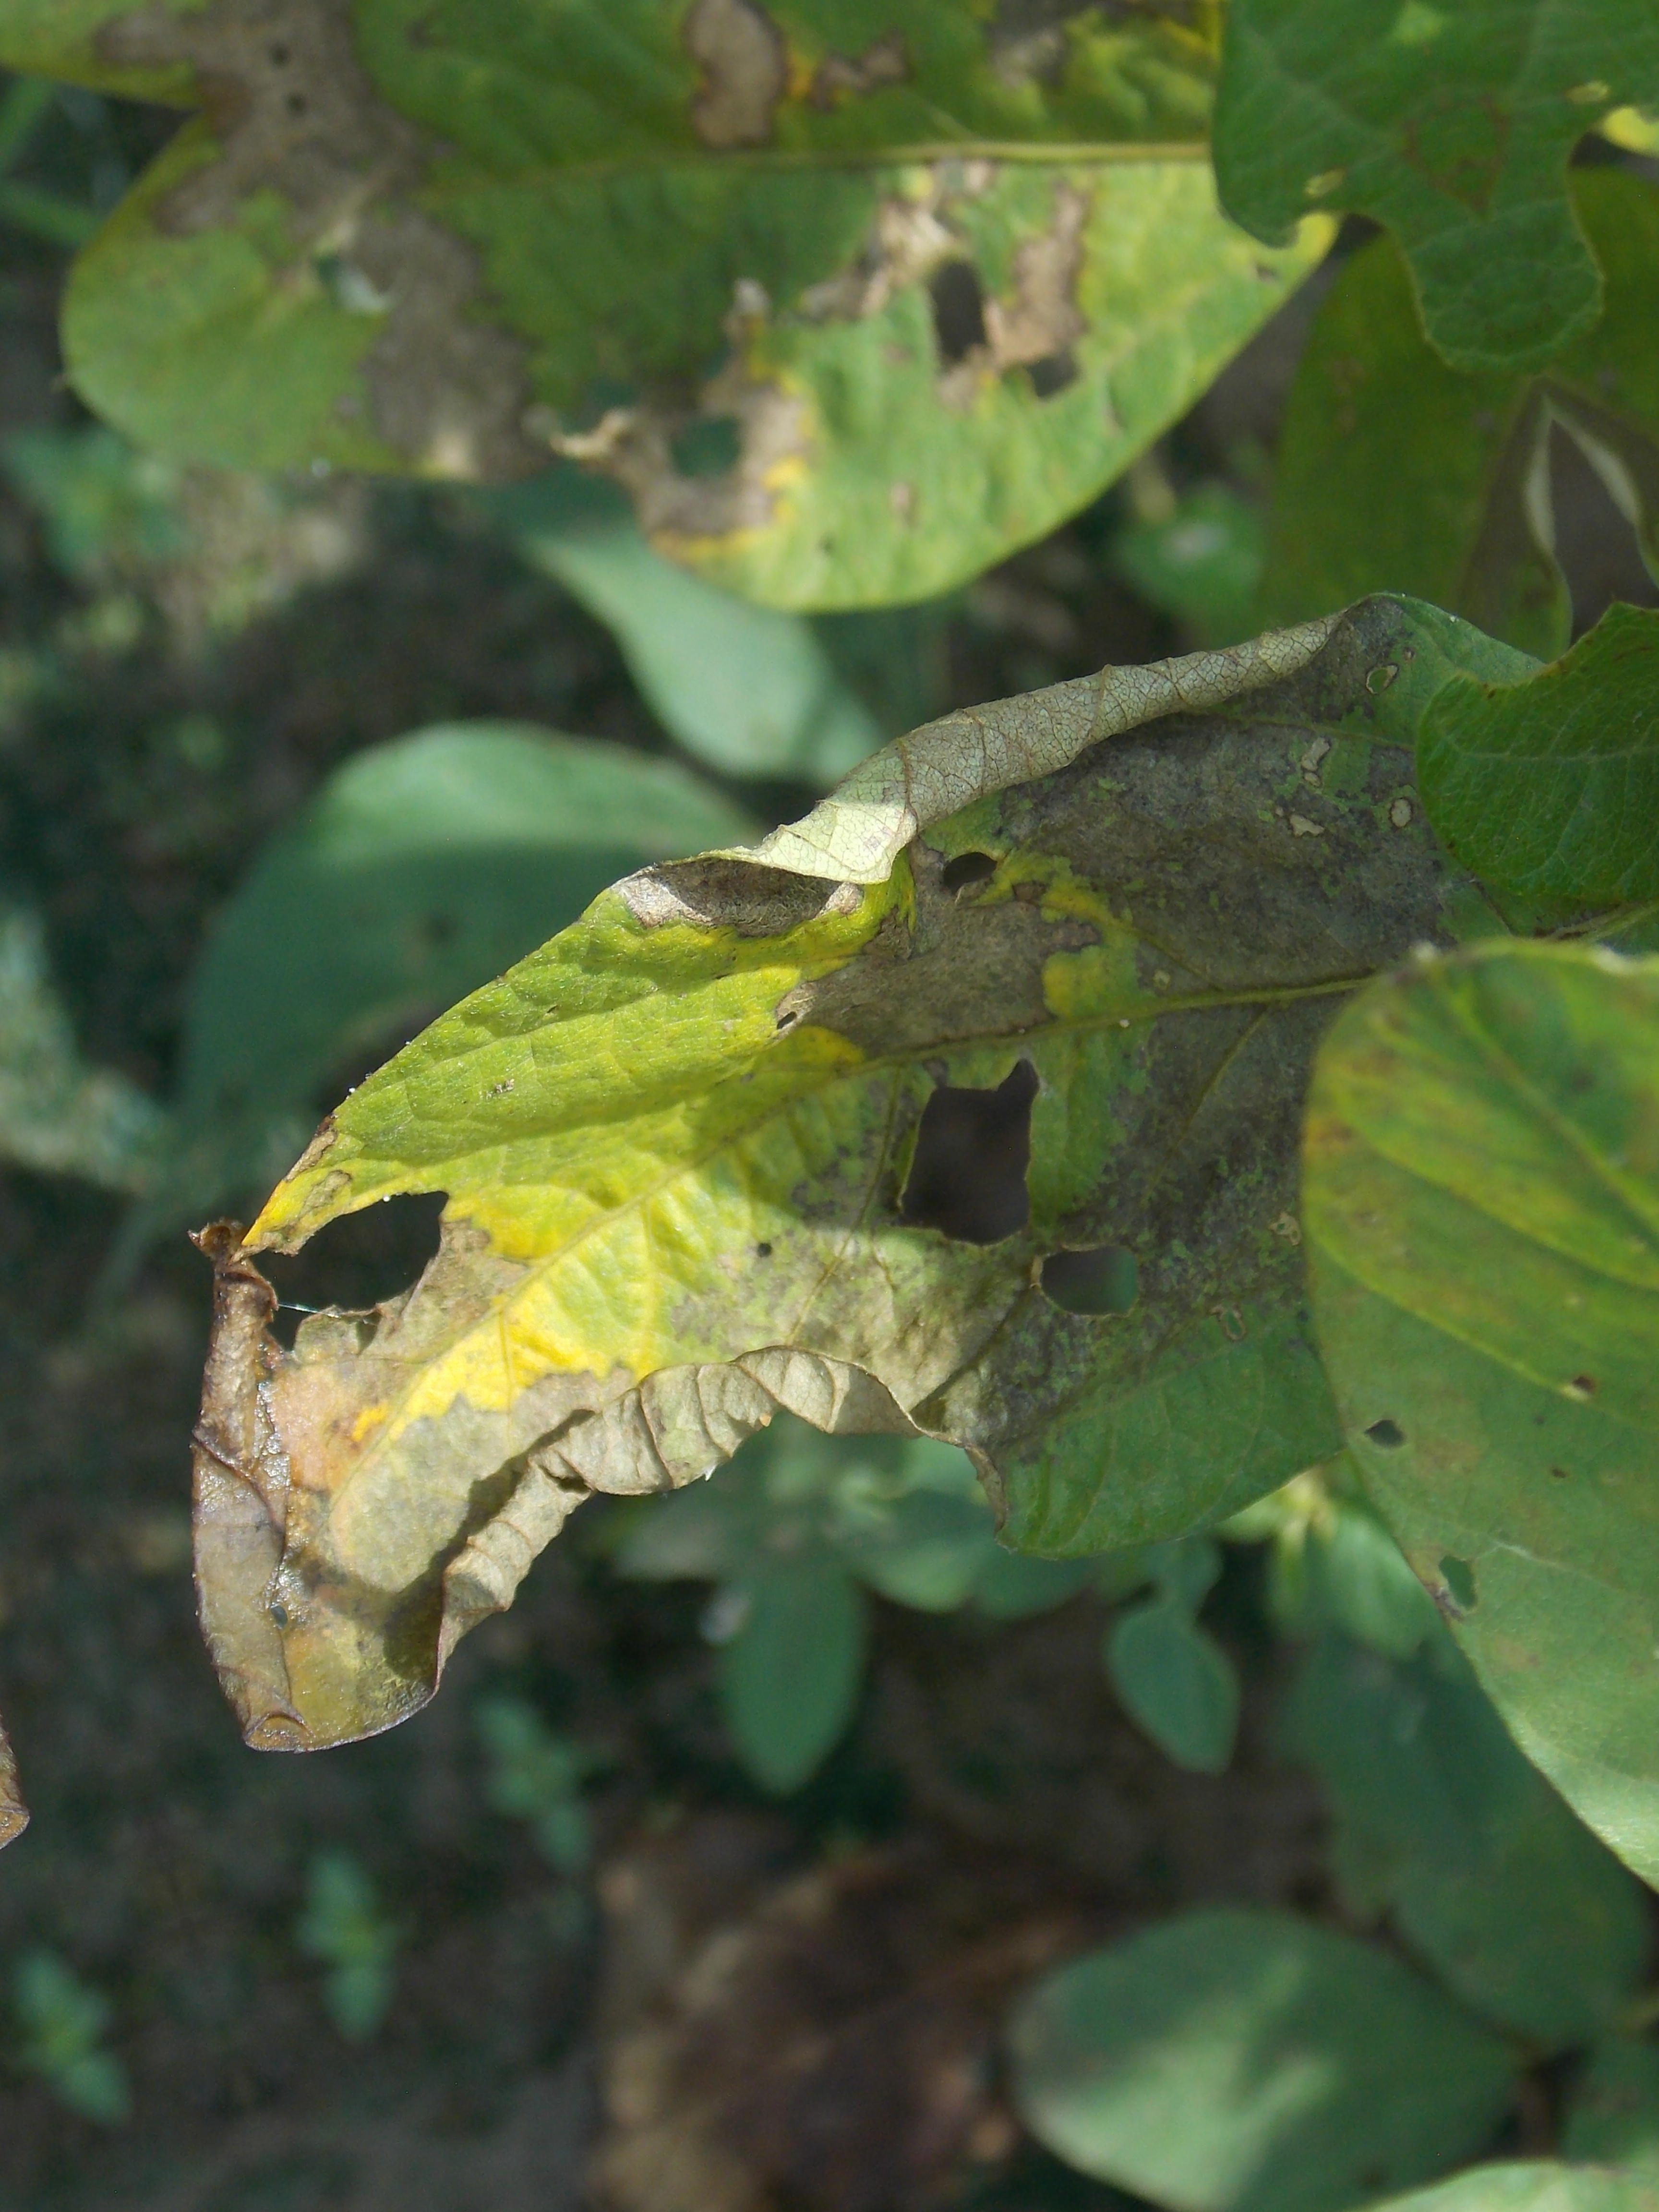
Label: Disease